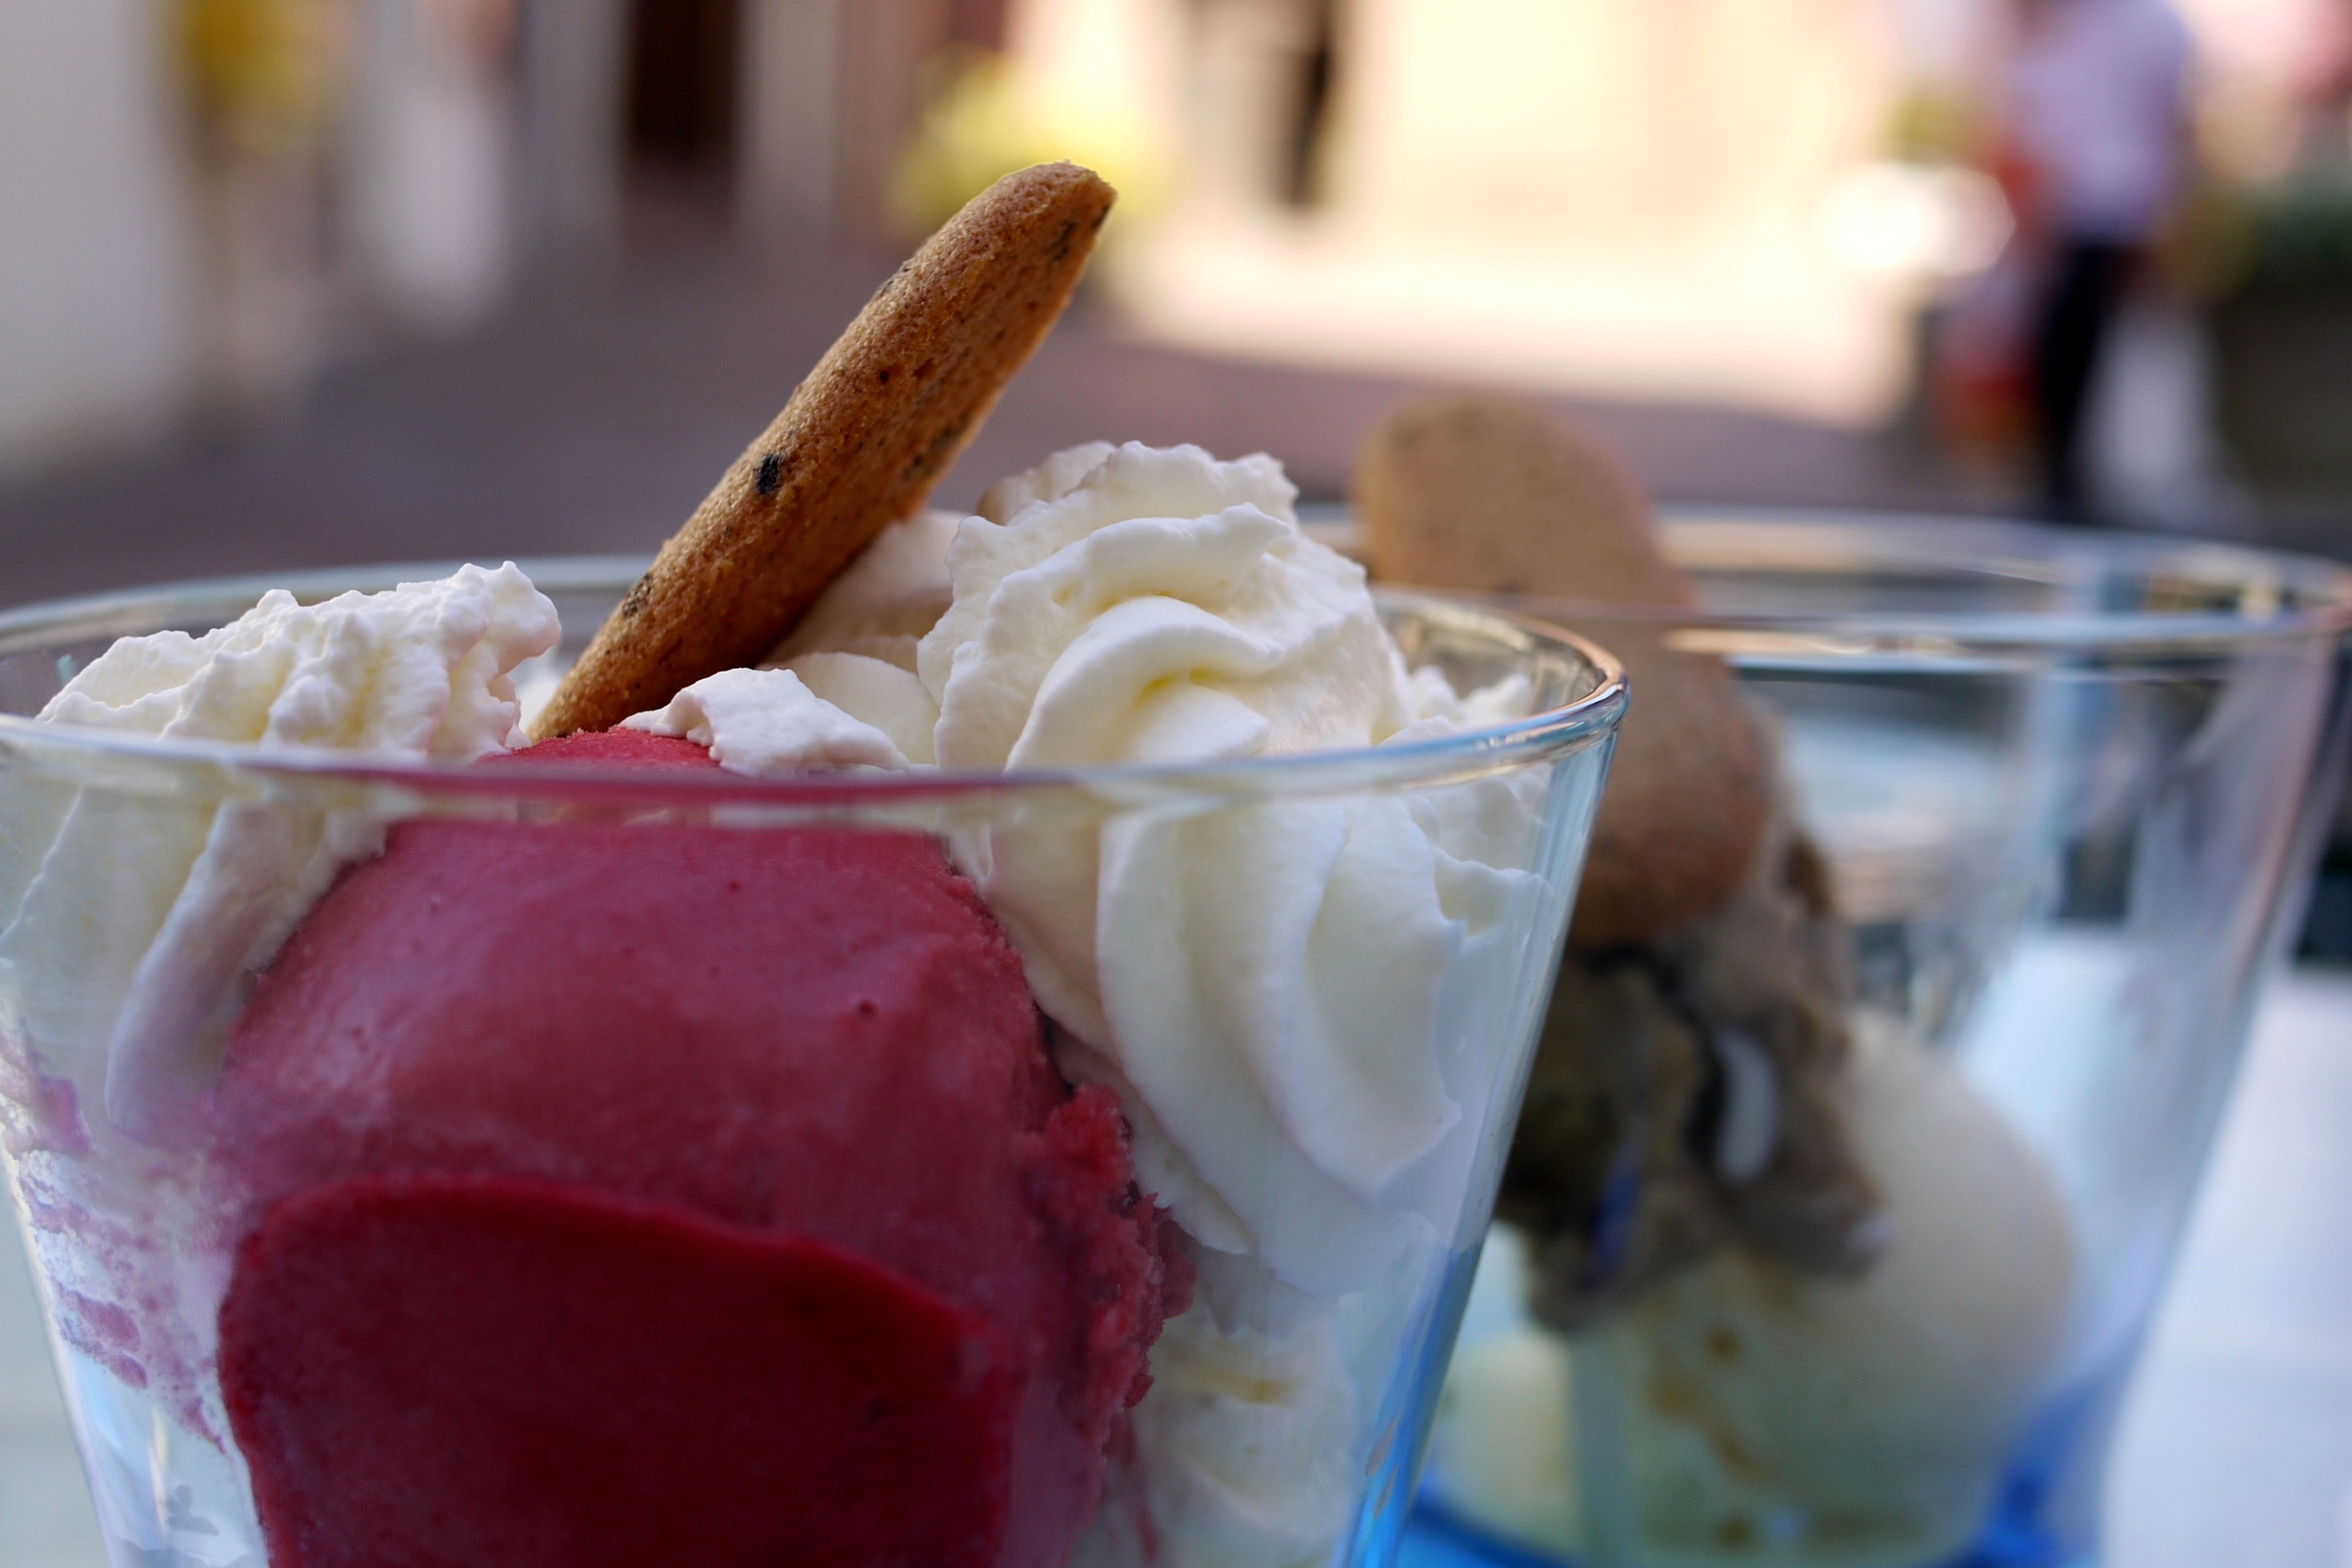
sweet, ice, meal, food, produce, drink, breakfast, ice cream, dessert, eat, cream, delicious, dairy product, sweetness, gelato, flavor, ice cream sundae, feasting, ice cream flavors